Laurence Olivier

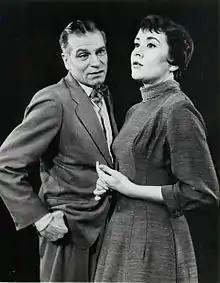
Olivier, with Joan Plowright in "The Entertainer" on Broadway in 1958

The triumvirate secured the New Theatre for their first season and recruited a company. Thorndike was joined by, among others, Harcourt Williams, Joyce Redman and Margaret Leighton. It was agreed to open with a repertory of four plays: "Peer Gynt", "Arms and the Man", "Richard III" and "Uncle Vanya". Olivier's roles were the Button Moulder, Sergius, Richard and Astrov; Richardson played Peer, Bluntschli, Richmond and Vanya. The first three productions met with acclaim from reviewers and audiences; "Uncle Vanya" had a mixed reception, although "The Times" thought Olivier's Astrov "a most distinguished portrait" and Richardson's Vanya "the perfect compound of absurdity and pathos". In "Richard III", according to Billington, Olivier's triumph was absolute: "so much so that it became his most frequently imitated performance and one whose supremacy went unchallenged until Antony Sher played the role forty years later". In 1945 the company toured Germany, where they were seen by many thousands of Allied servicemen; they also appeared at the Comédie-Française theatre in Paris, the first foreign company to be given that honour. The critic Harold Hobson wrote that Richardson and Olivier quickly "made the Old Vic the most famous theatre in the Anglo-Saxon world."